Twisted Metal

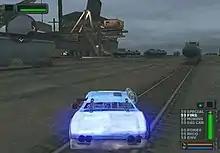
Development screenshot of "Twisted Metal: Harbor City"

A sequel to the PlayStation 2 game "Twisted Metal: Black", titled "Twisted Metal: Harbor City", was in development but was cancelled before it was announced when the series co-creators left the development team. At the time of cancellation four levels had been completed; these levels were included in "" as part of "Twisted Metal: Lost".